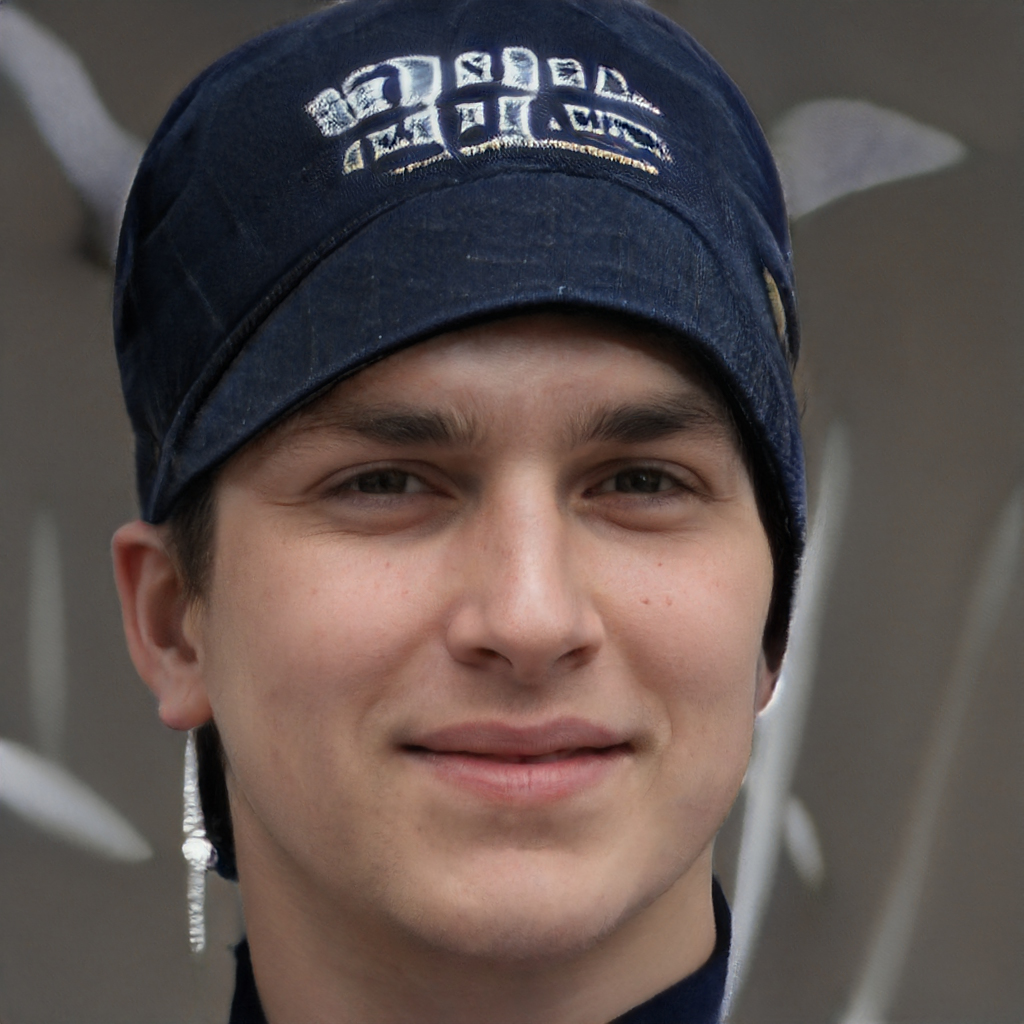
Gender: Male